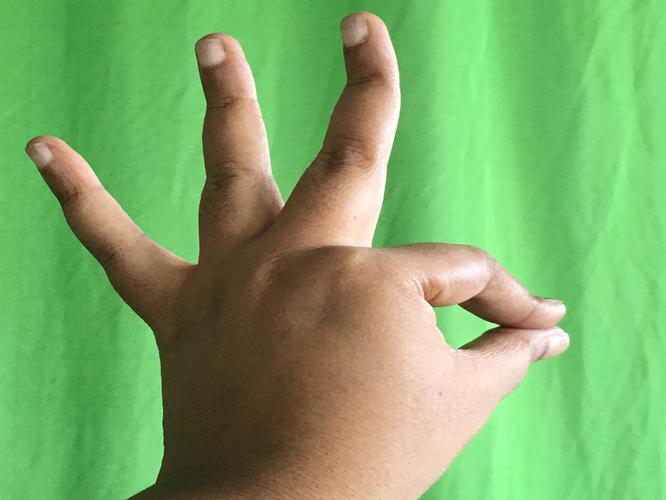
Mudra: Hamsasyam
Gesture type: single_hand